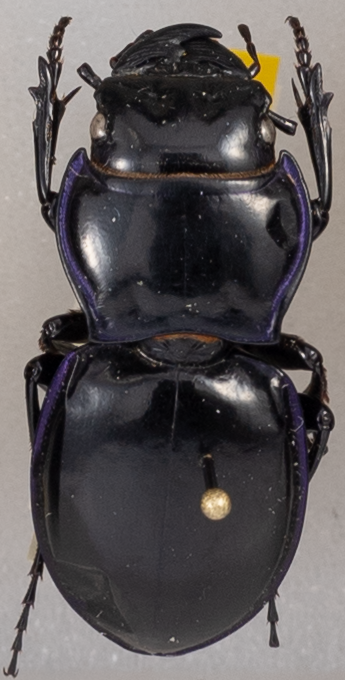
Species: Pasimachus punctulatus
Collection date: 2019-07-09
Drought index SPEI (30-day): -0.24
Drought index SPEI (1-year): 2.09
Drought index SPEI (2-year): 2.09